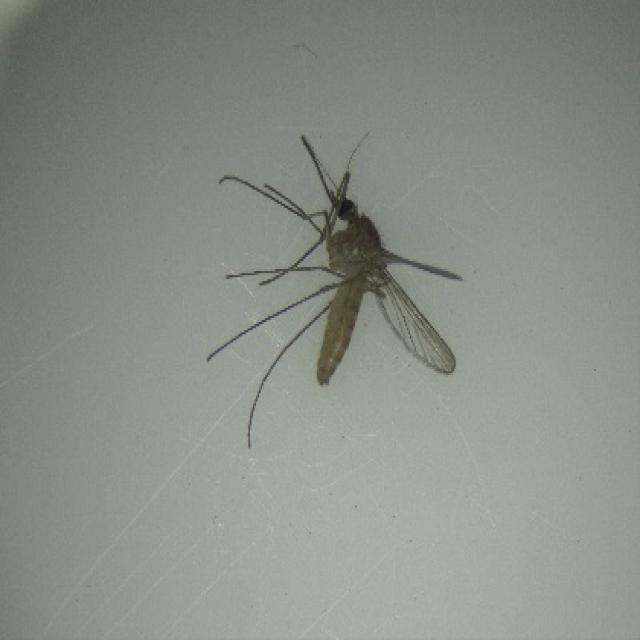
Species: culex_pipiens